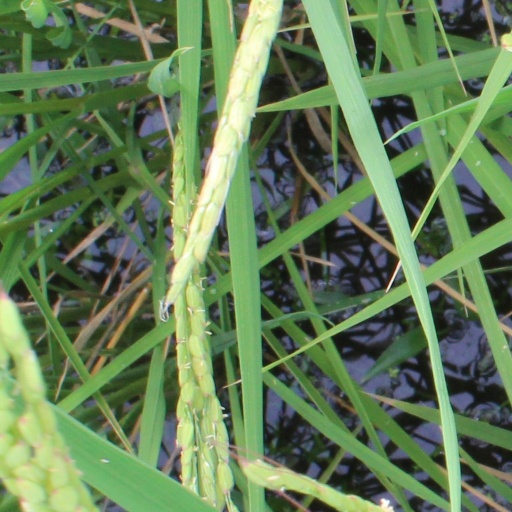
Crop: rice